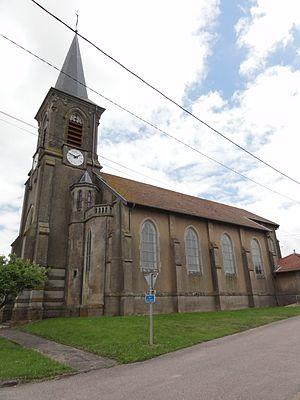
Arracourt (M-et-M) église
Arracourt est une commune française située dans le département de Meurthe-et-Moselle en région Grand Est.